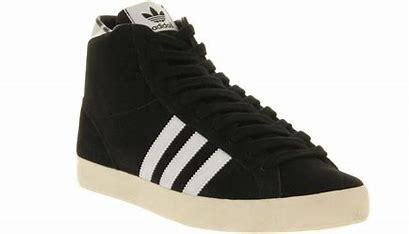
Brand: Adidas
Model: Basket Profi